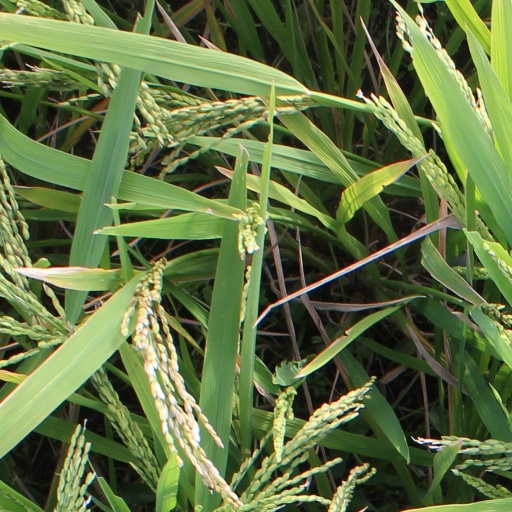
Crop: rice